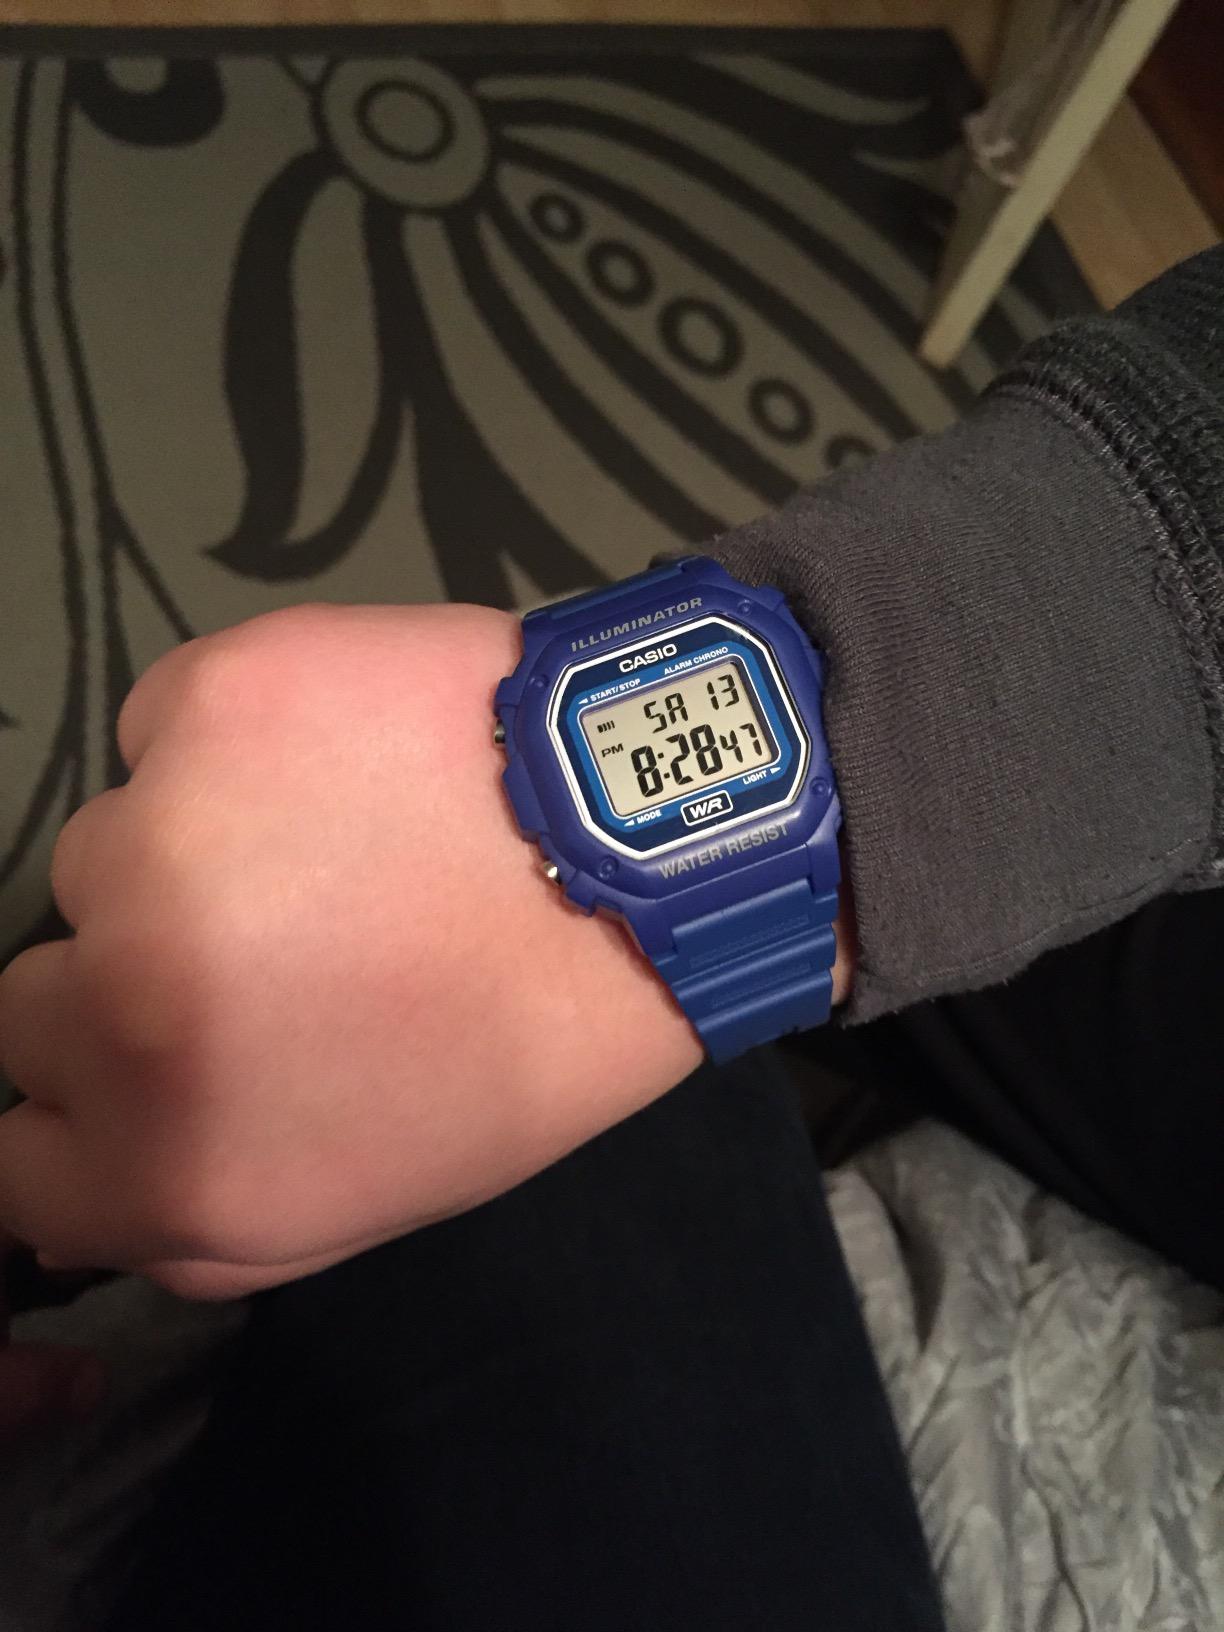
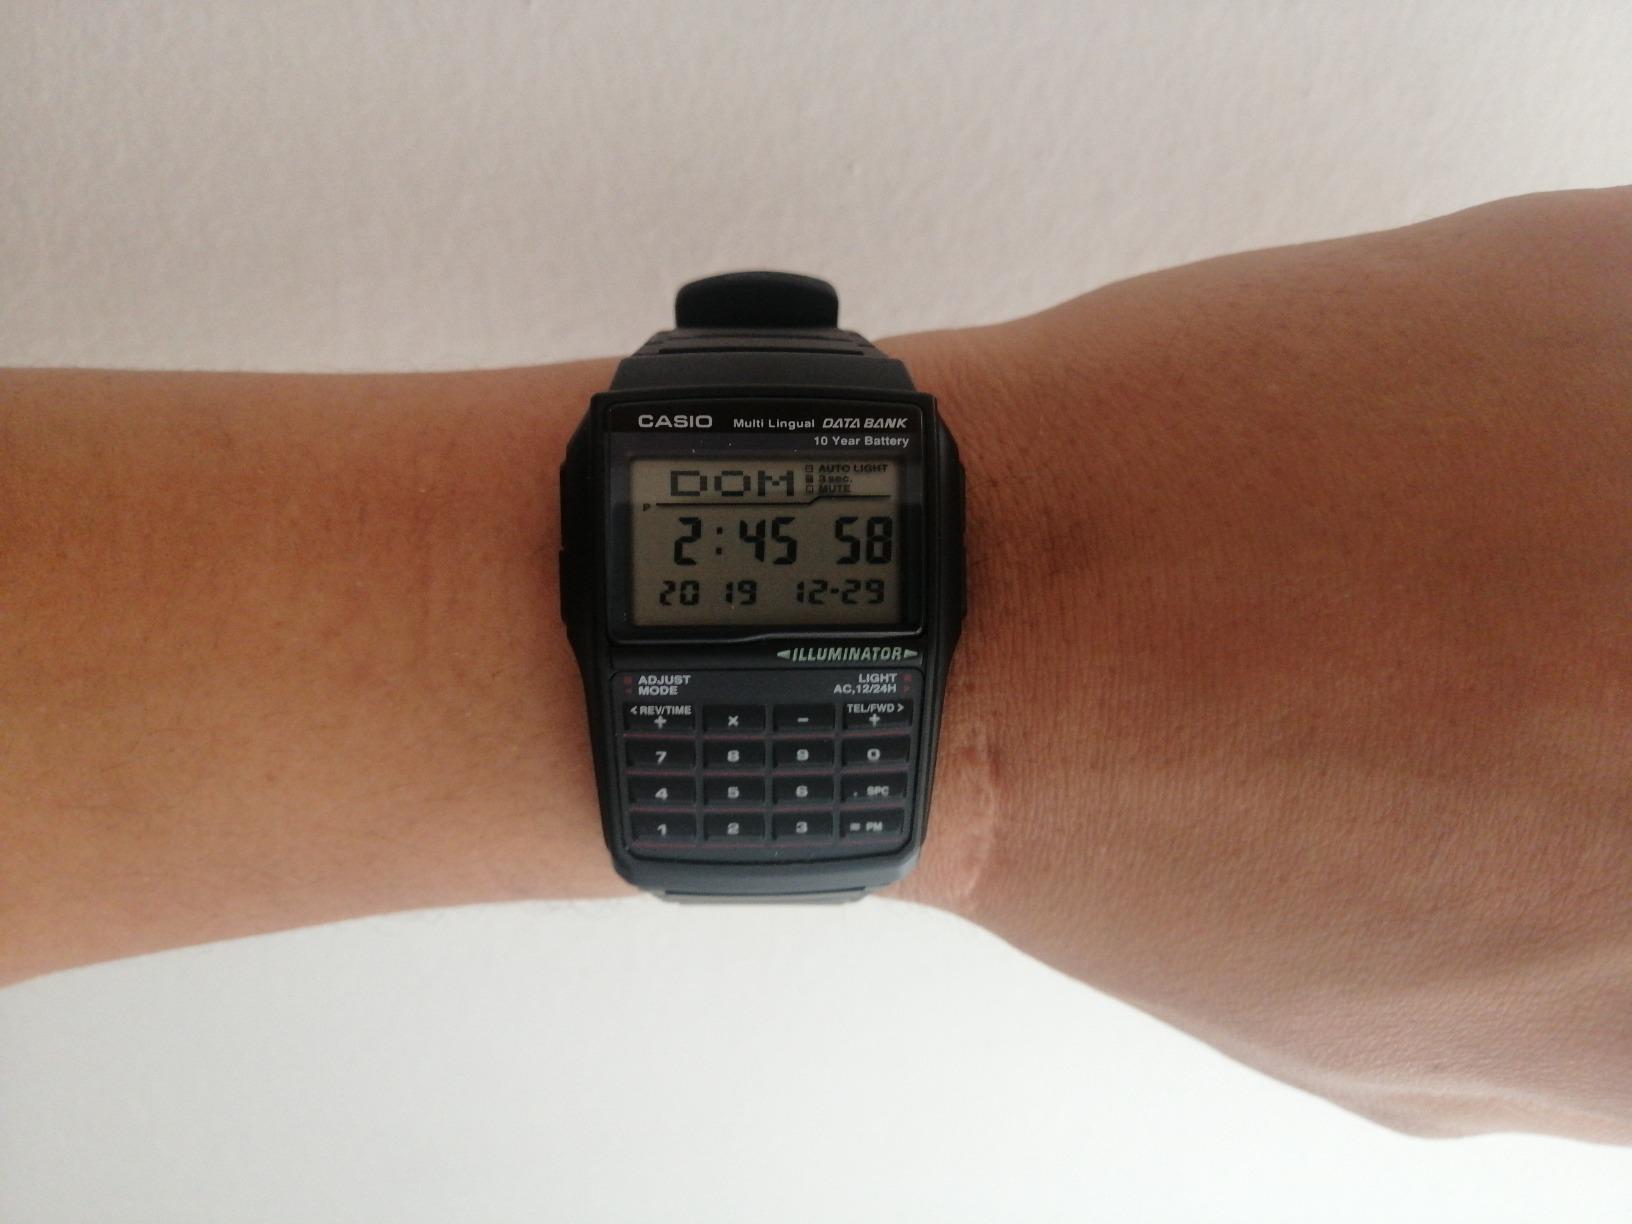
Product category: accessories_watch
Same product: no